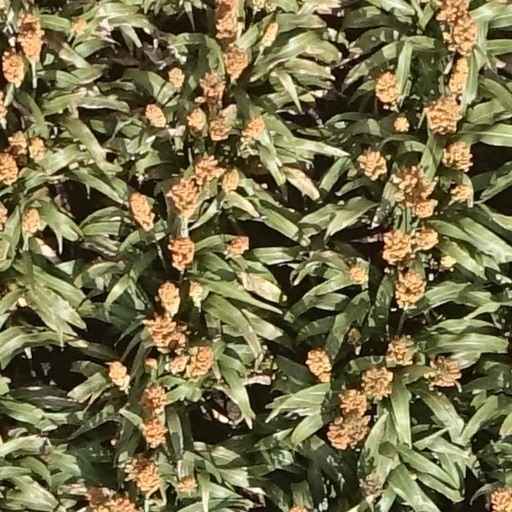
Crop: sorghum